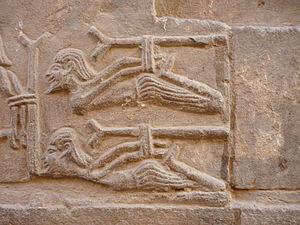
Bas-relief d'ennemis ligotés dans le déambulatoire extérieur nord, temple de Kom Ombo, Égypte